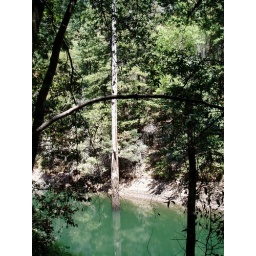
pine tree submerged in water 1